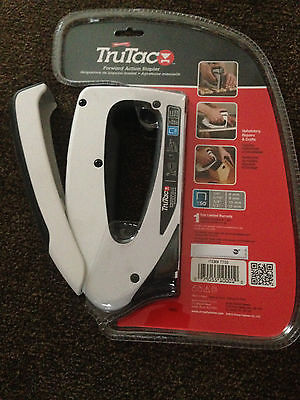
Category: stapler